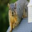
Label: squirrel